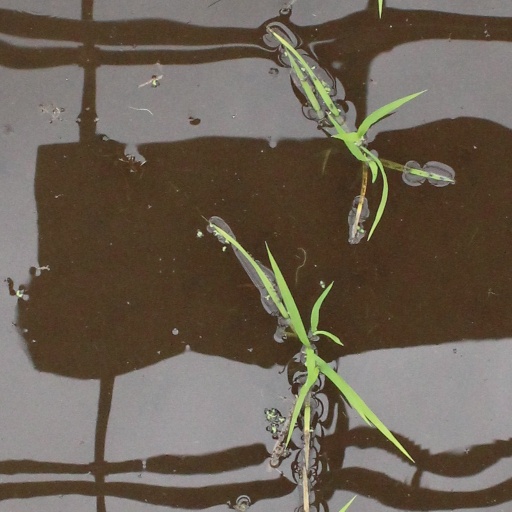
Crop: rice